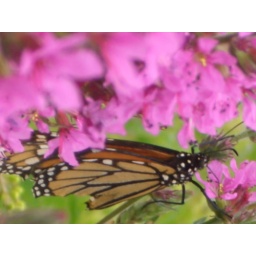
The butterfly under the flower garden.